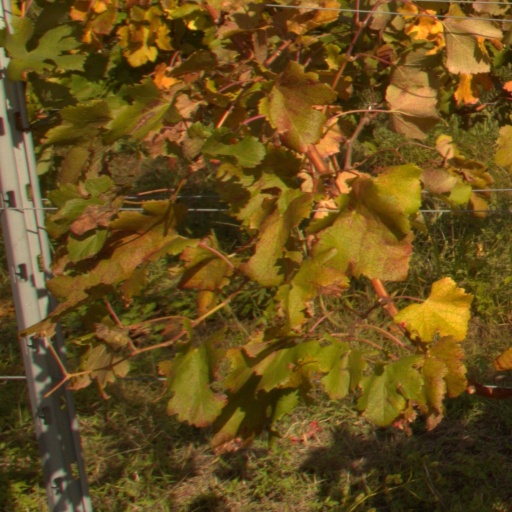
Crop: grape